Hymenoscyphus fraxineus

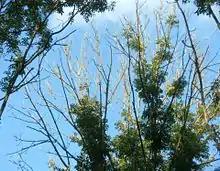
Crown dieback in a mature ash tree

The lifecycle of "Hymenoscyphus fraxineus" comprises two phases: sexual and asexual. The asexual stage (anamorph) grows in affected trees attacking the bark and encircling twigs and branches. The sexual, reproductive stage, (teleomorph) grows during summer on ash petioles in the previous year's fallen leaves. The ascospores are produced in asci and are transmitted by wind, which may explain the rapid spread of the fungus. The origins of the disease are uncertain, but researchers are investigating the theory that the fungus originated in Asia, where ash trees are immune to the disease. Genetic analysis of the fungus "Lambertella albida" which grows harmlessly on petioles of the Manchurian ash ("Fraxinus mandschurica") in Japan, has shown that it is likely to be the same species as "Hymenoscyphus fraxineus".